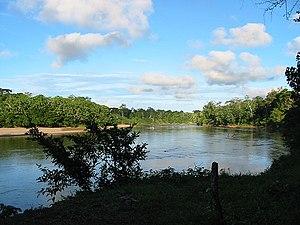
Les Zápara sont un peuple indigène d'Amazonie présents au Pérou et en Équateur. Ils appartiennent à l'ensemble linguistique zaparoan.
Le Río Curaray est une rivière orientale de l'Équateur et du Pérou et un affluent de l'Amazone.